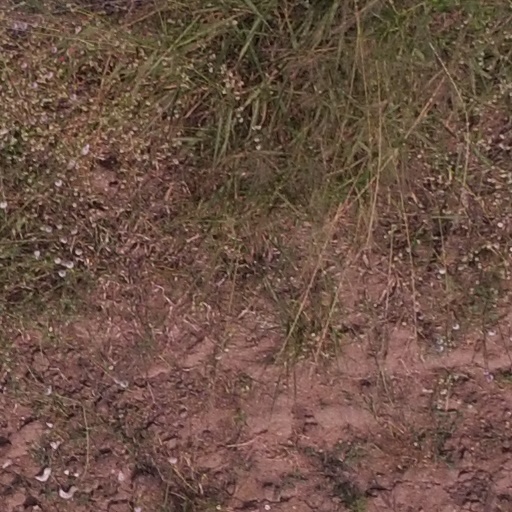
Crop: maize; corn